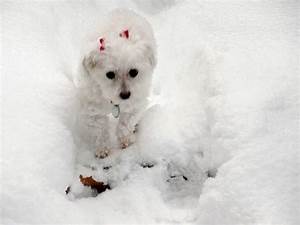
Label: dog